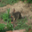
Label: rabbit